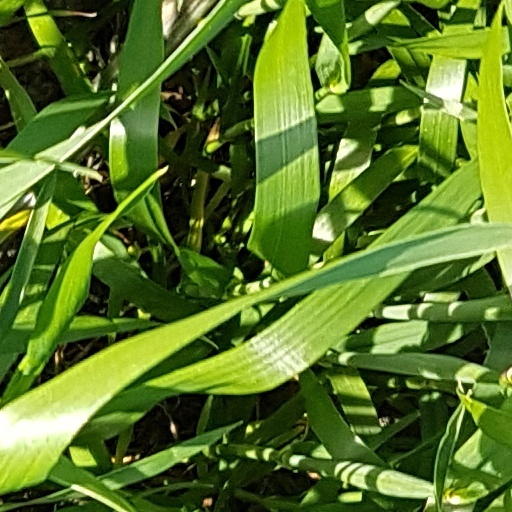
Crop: wheat